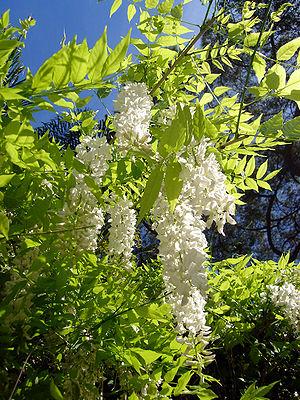
Wisteria sinensis ou glycine de Chine, est une espèce de plantes dicotylédones de la famille des Fabaceae, sous-famille des Faboideae, originaire de Chine.